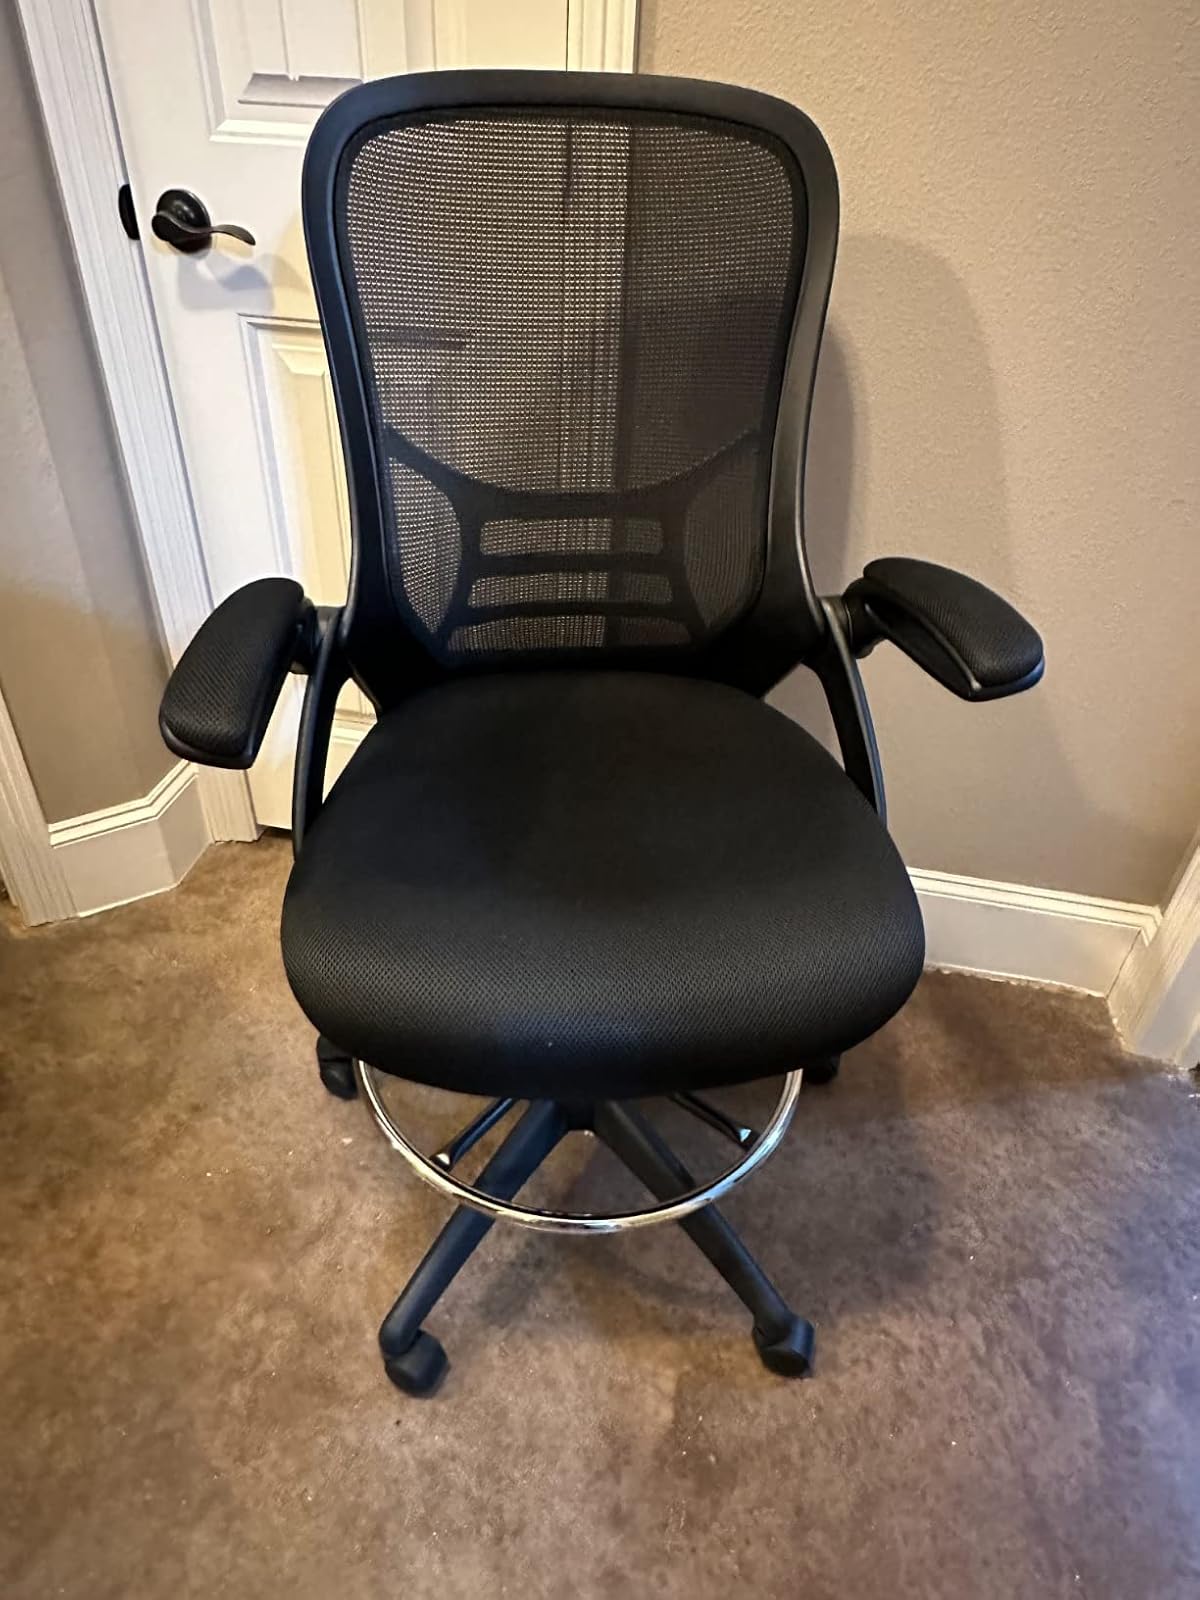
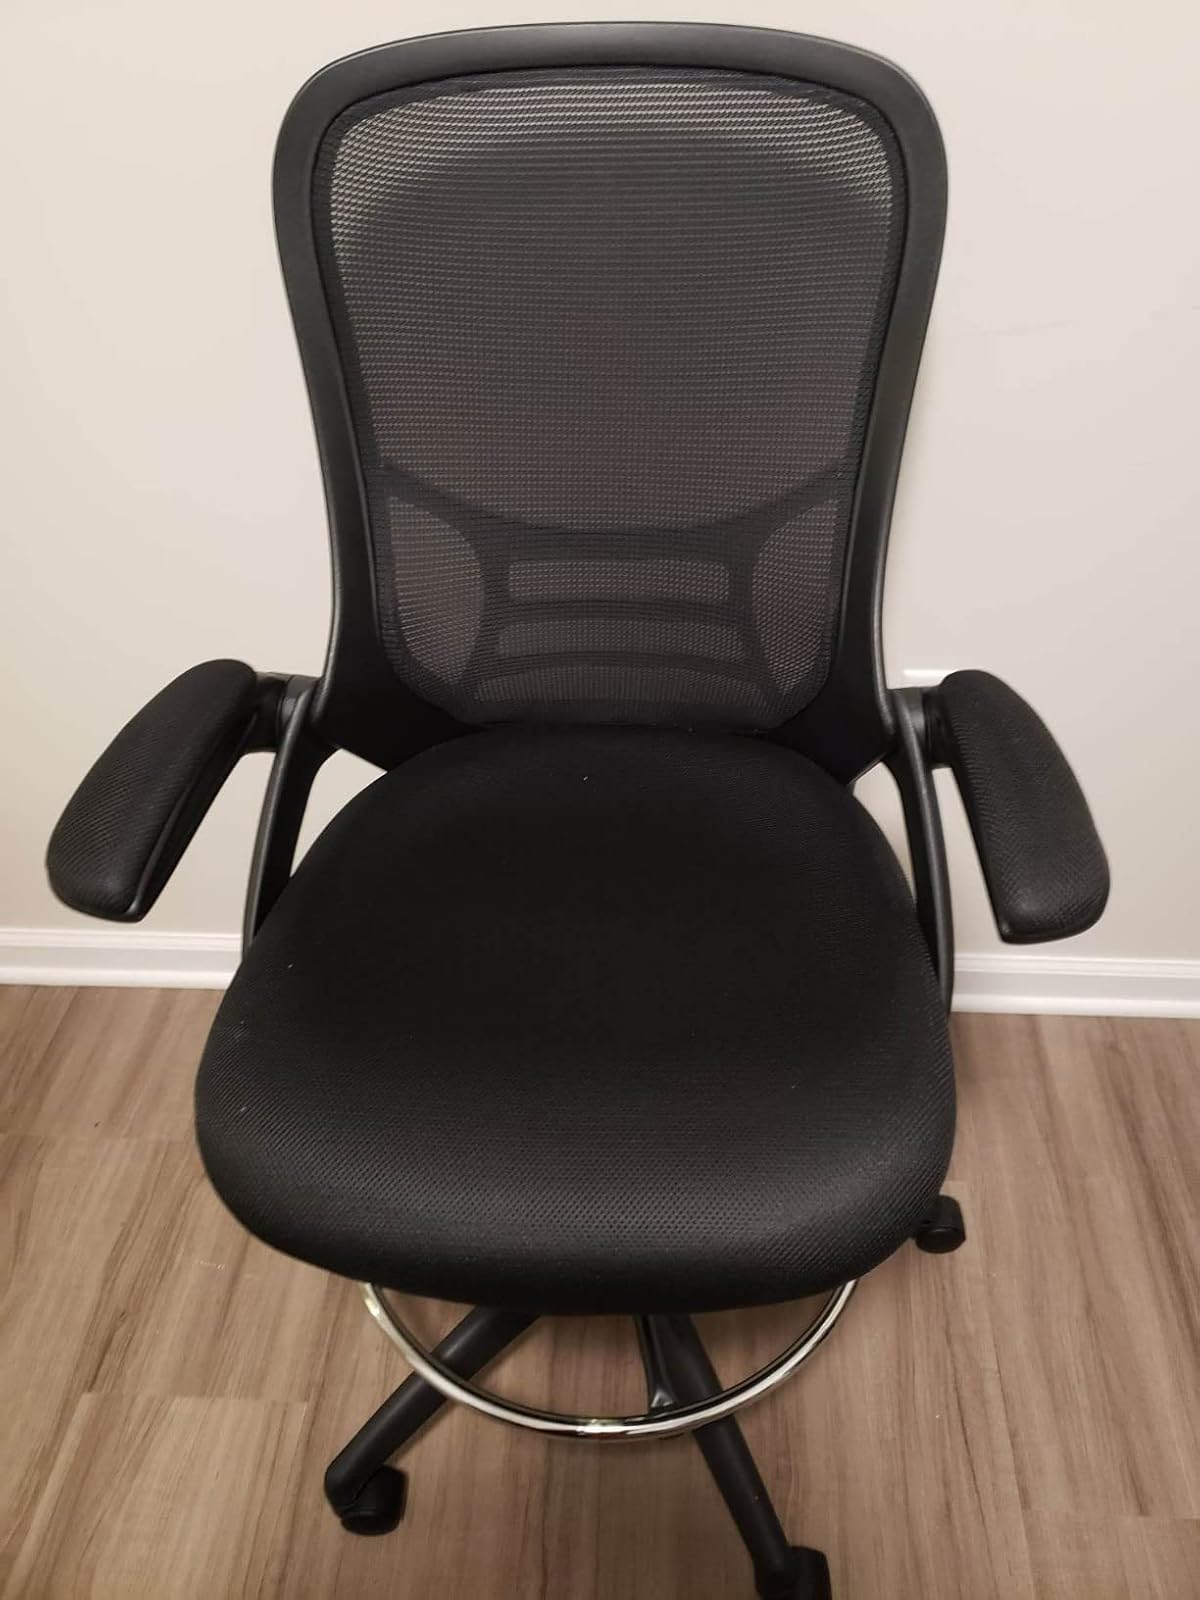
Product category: items_chair
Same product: yes